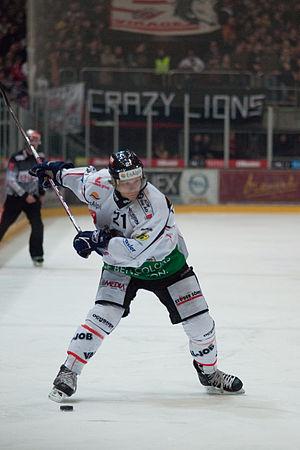
Un tir ou lancer au hockey sur glace désigne une tentative d'un joueur de marquer un but, en frappant le palet avec sa crosse en direction du filet. Il existe plusieurs types de tir au hockey sur glace.